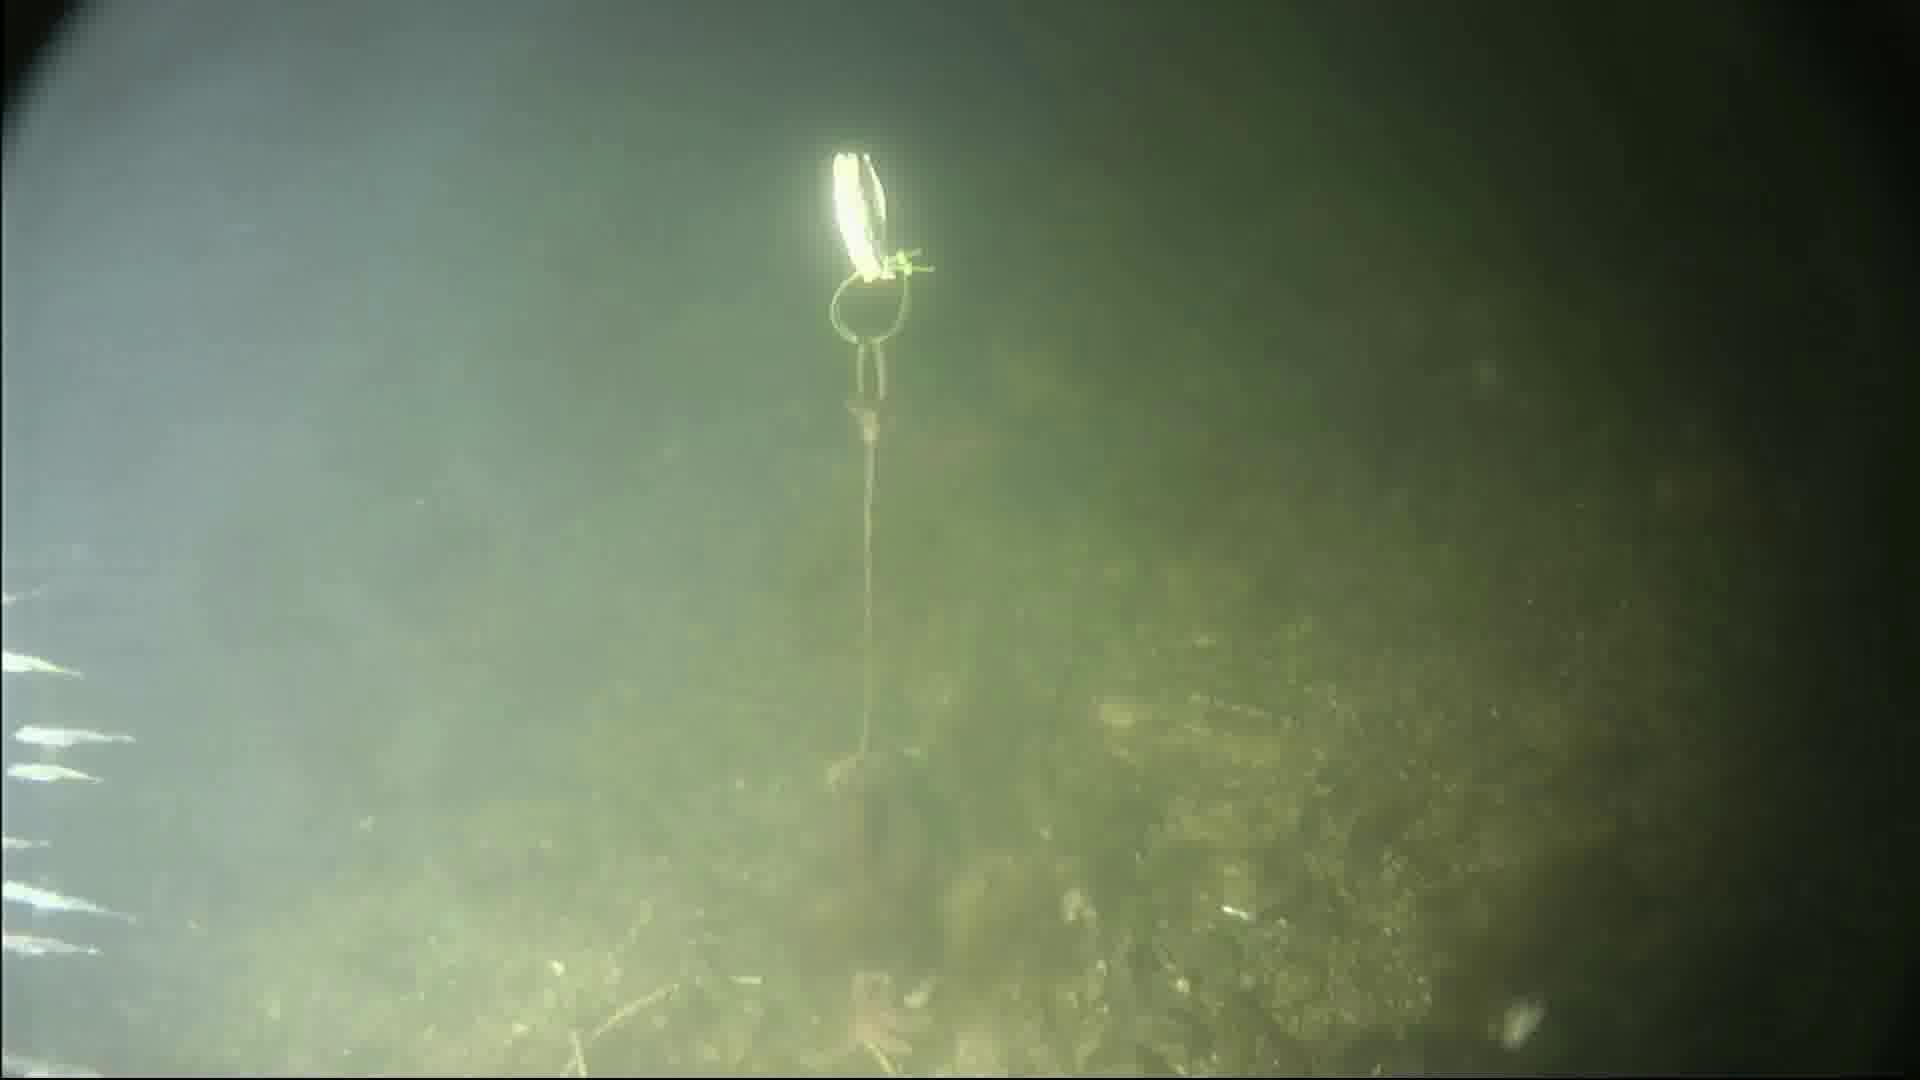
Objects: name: starfish
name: crab
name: small_fish